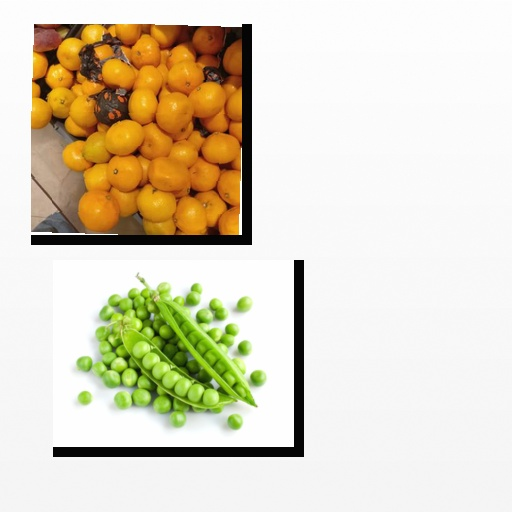
Food items: satsuma, peas